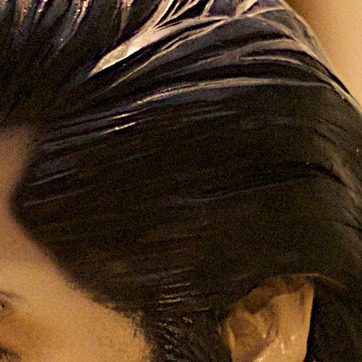
Material: plastic